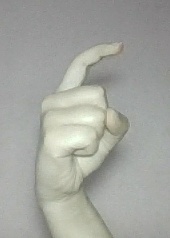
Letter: ra